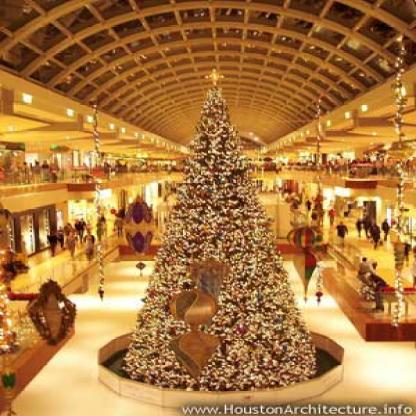
Scene: Indoor